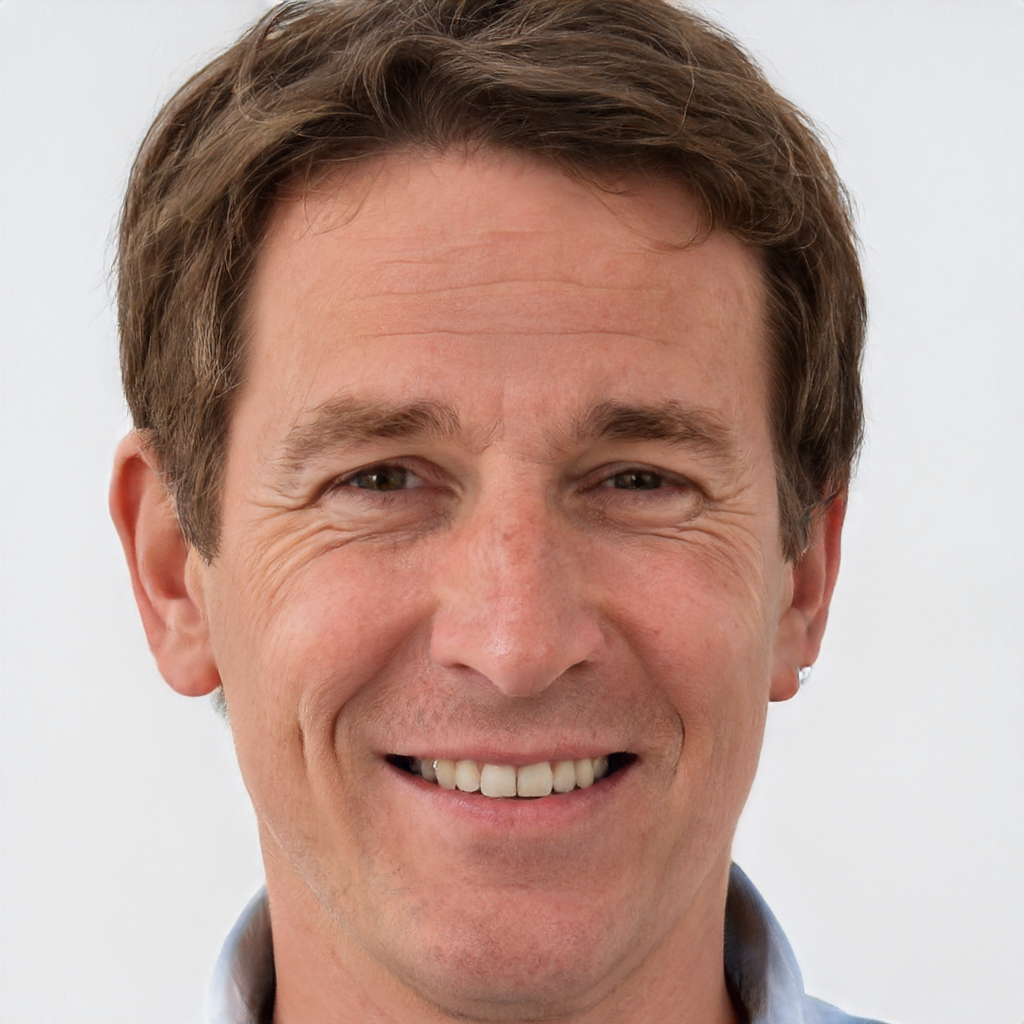
Gender: Male